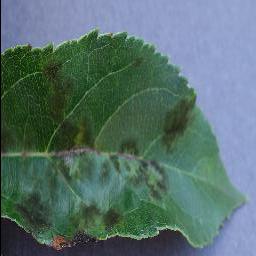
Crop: apple
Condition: scab